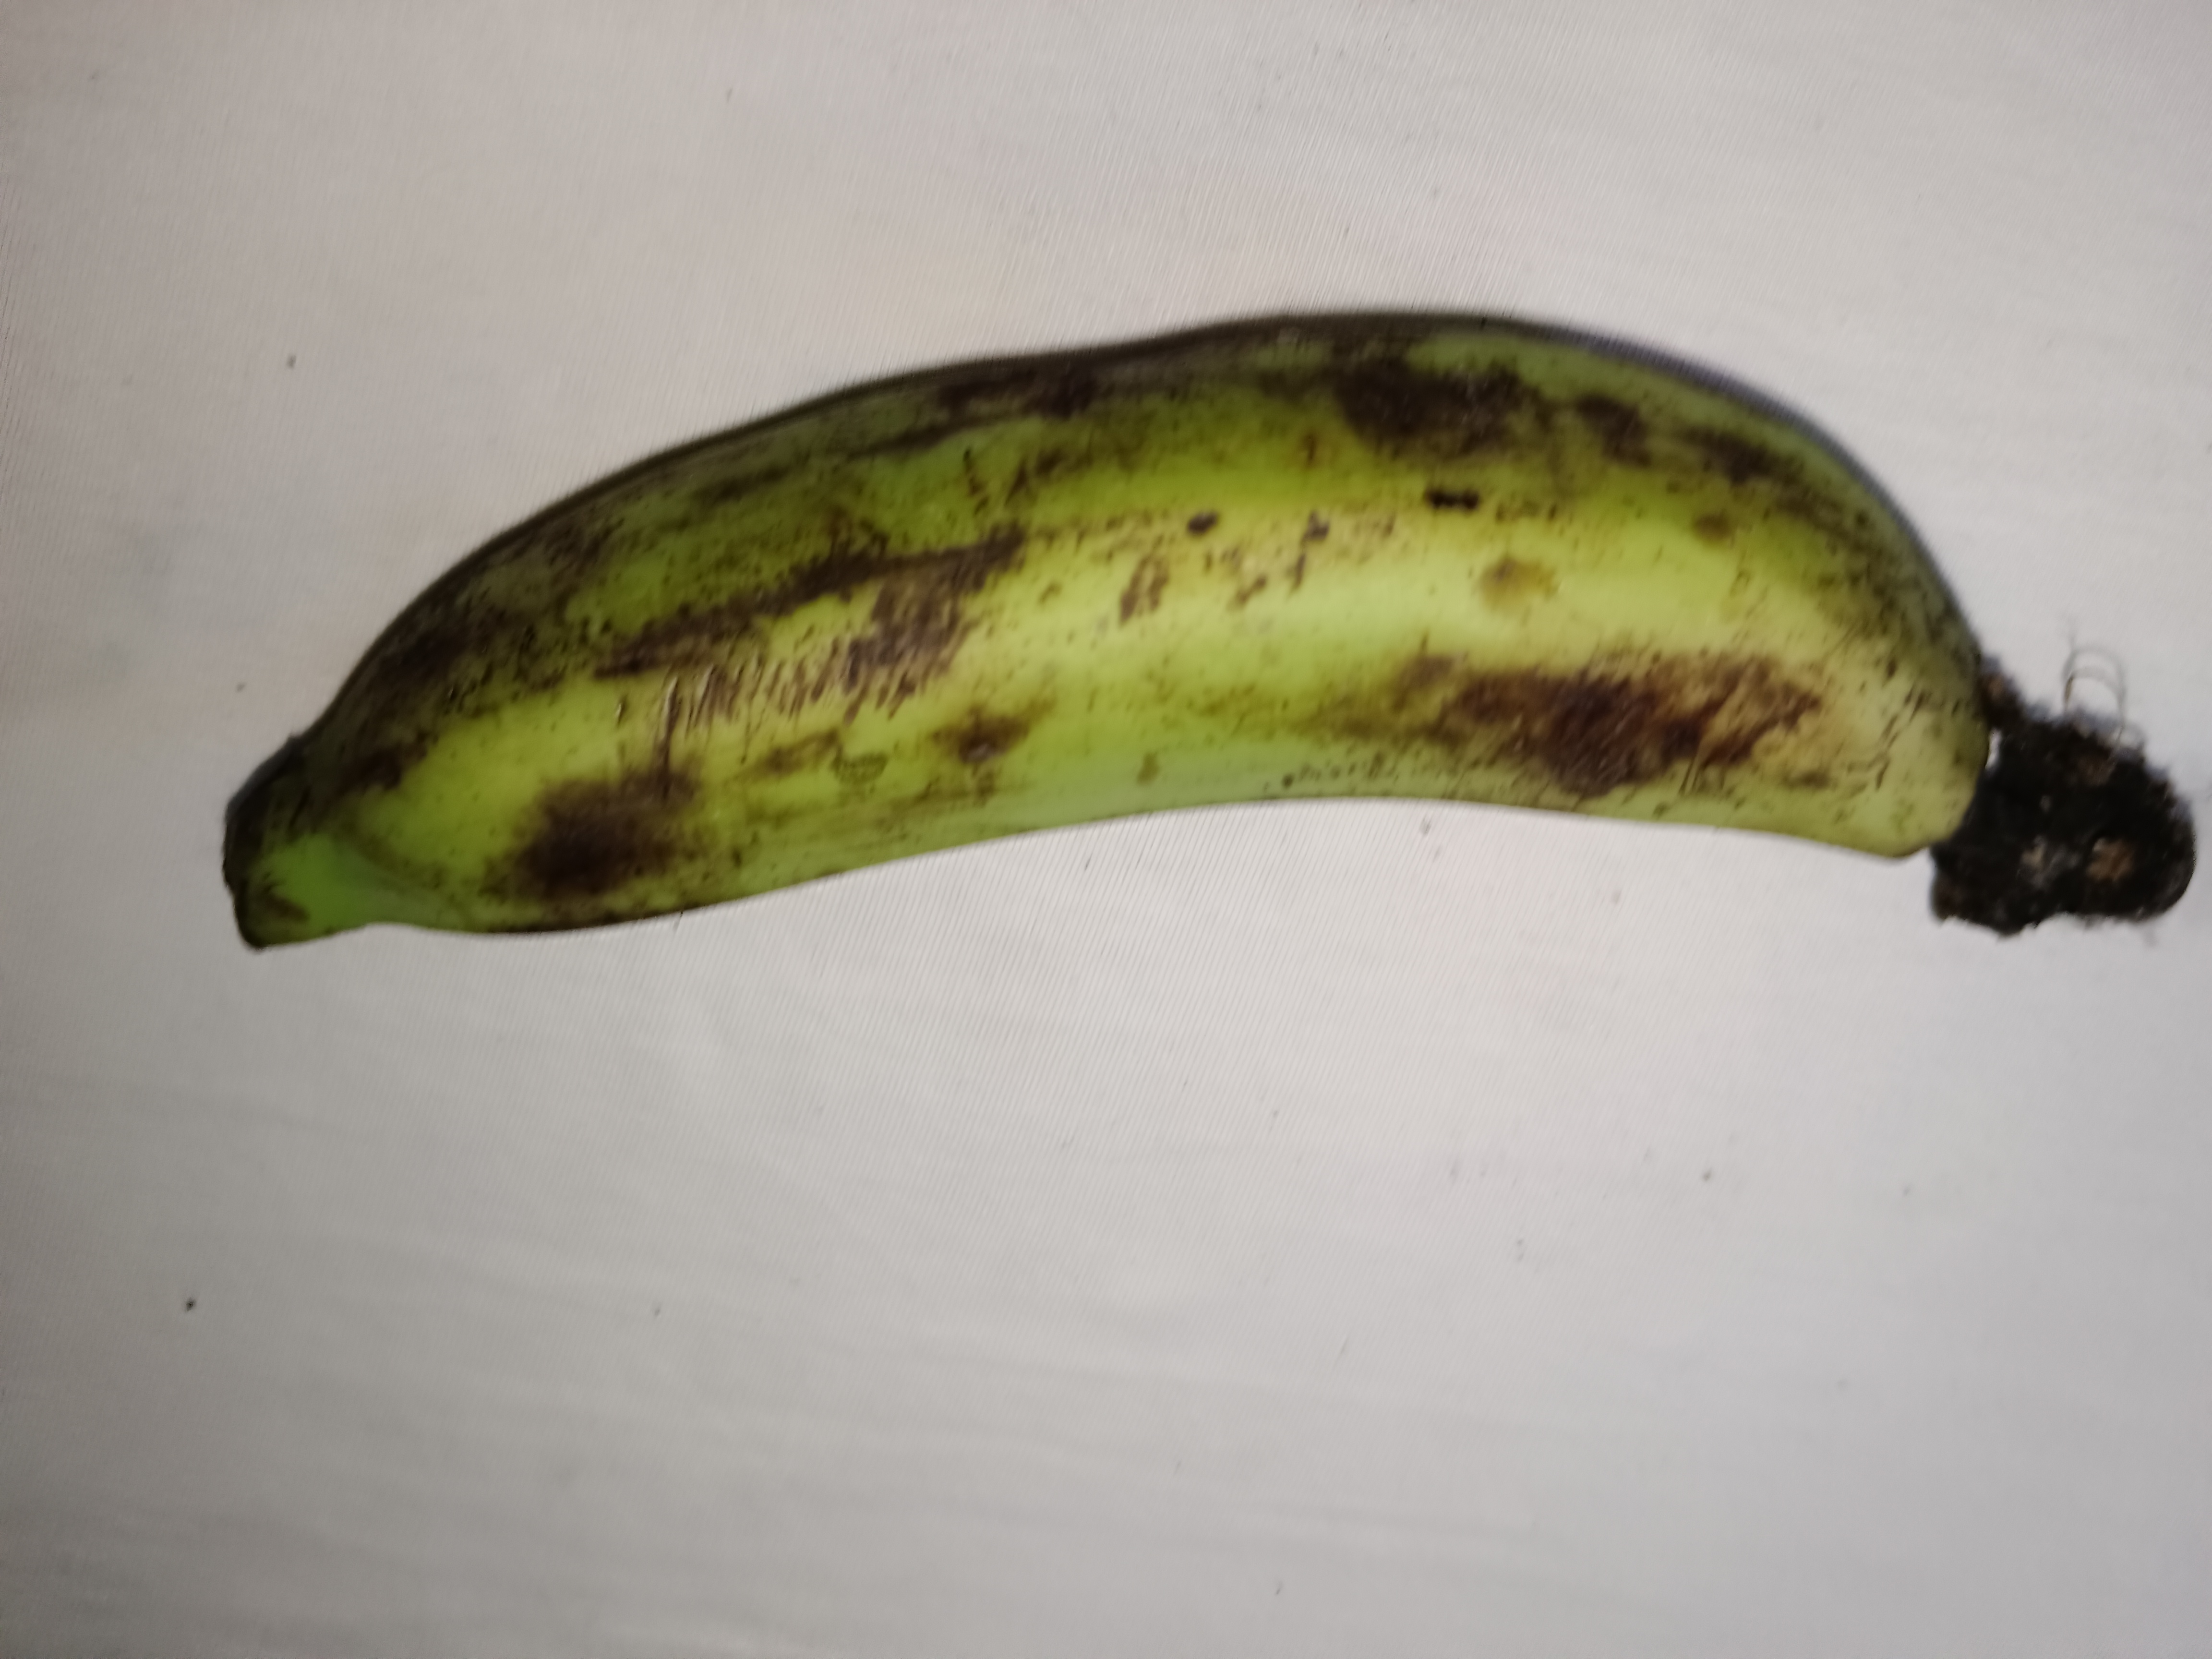
Banana variety: Shagor